Winning Streak (Irish game show)

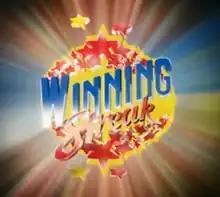

Winning Streak is an Irish television game show that was produced for the National Lottery, and broadcast from 21 September 1990 to 21 March 2020 on RTÉ One. Produced in RTE's Studio 1 at their Television Centre in Dublin, the series featured contestants qualified via National Lottery scratchcards, who received the chance to win cash and other prizes. The climax of each episode featured one of the contestants receiving a chance to spin a wheel for a chance to win the programme's grand prize, which had escalated to one million Euro by the end of the series.